Dev (singer)

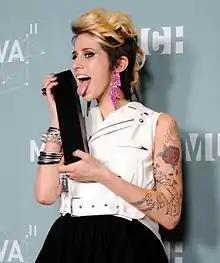
Dev at the 2011 MuchMusic Video Awards

Devin Star Tailes (born July 2, 1989), known professionally as Dev (sometimes stylized as DEV or dEV), is an American singer. She was discovered by the Cataracs and record label Indie-Pop via Myspace after Dev's friend posted a video of her singing. Dev's song "Booty Bounce" was sampled on Far East Movement's hit single "Like a G6", which reached number one in the US and sold over four million downloads in the country.